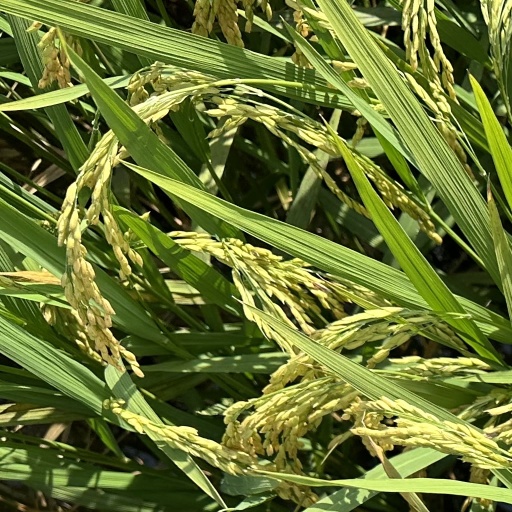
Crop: rice